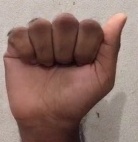
ASL sign: A